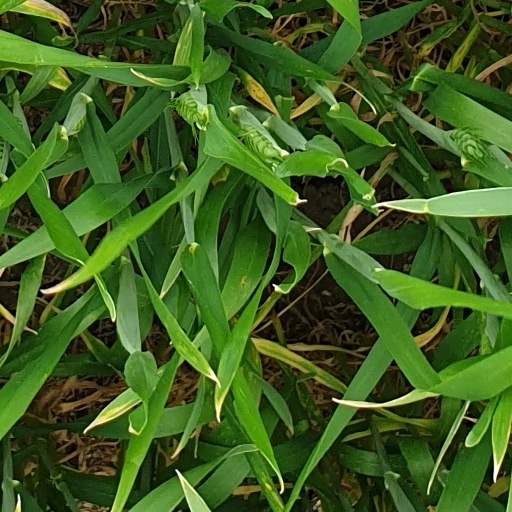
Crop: wheat